Bill Engvall

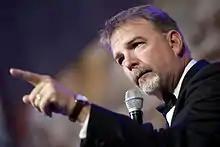
Engvall performing at the USO Gala in the Marriott Wardman Park Hotel in Washington, D.C., in October 2010

William Ray Engvall Jr. (born July 27, 1957) is an American stand-up comedian, actor, and television host. Engvall has released a number of stand-up comedy albums through Warner Records and the defunct BNA Records. His commercially successful album is the 1996 debut "Here's Your Sign", certified platinum by the Recording Industry Association of America. The album derives its name from Engvall's signature routine "here's your sign", wherein he offers "signs" to people whom he deems lacking in intellect. He has toured as a comedian both by himself and as a member of Blue Collar Comedy Tour, which included Jeff Foxworthy, Larry the Cable Guy, and Ron White. Engvall's television roles include "Delta", "The Jeff Foxworthy Show", "The Bill Engvall Show", and "Lingo".